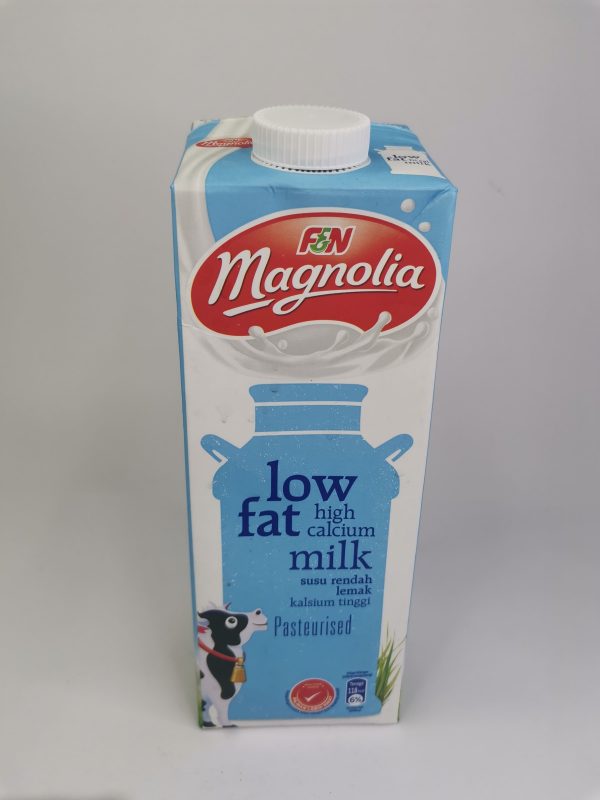
Waste category: cardboard